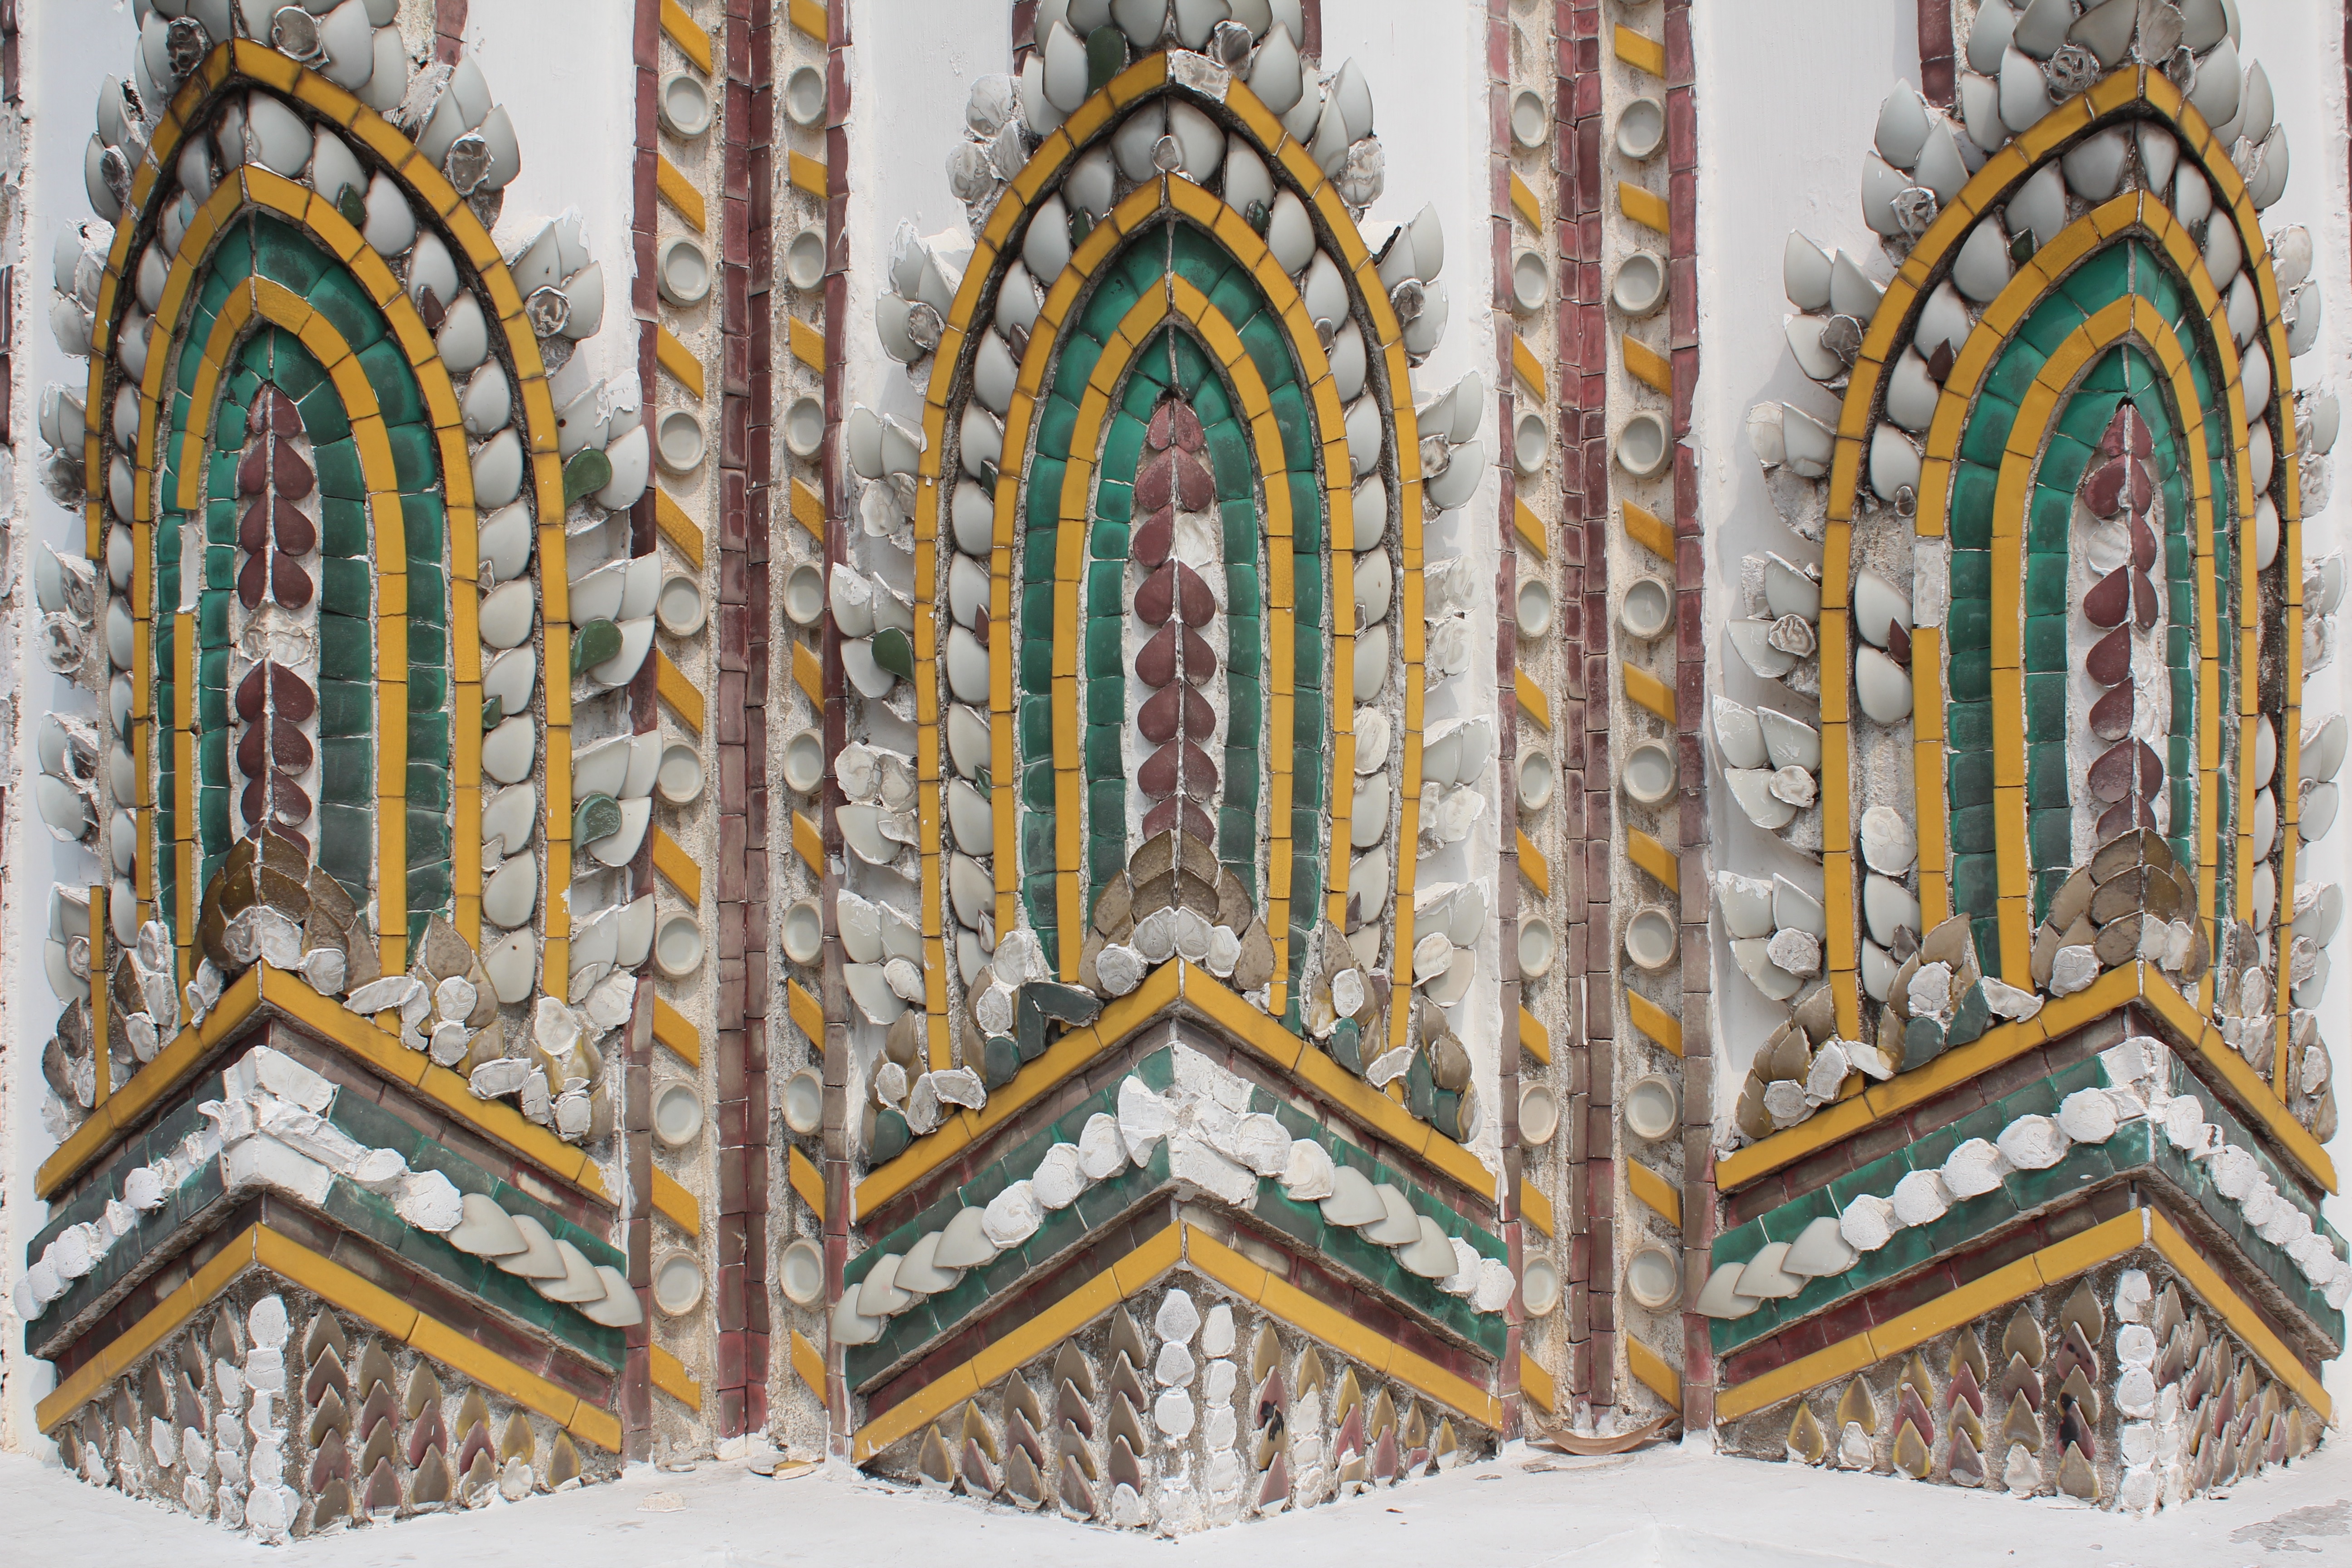
structure, window, glass, arch, pattern, facade, cathedral, chapel, place of worship, art, background, design, symmetry, mosaic, morocco, ornaments, gothic architecture